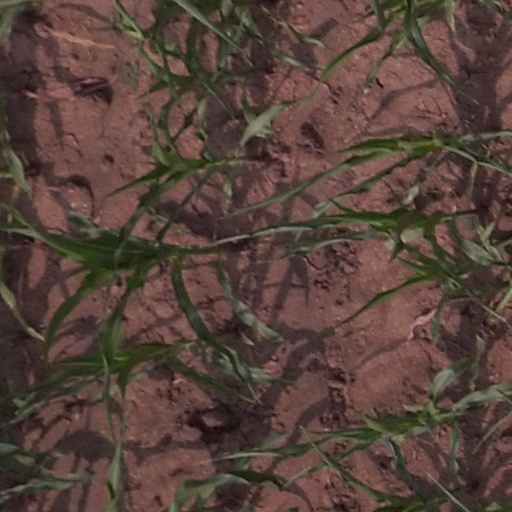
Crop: maize; corn